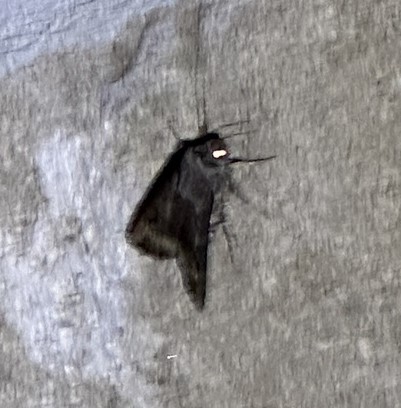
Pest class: cutworms